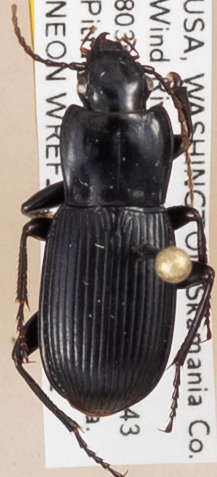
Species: Pterostichus herculaneus
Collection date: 2018-05-22
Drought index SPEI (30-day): -2.09
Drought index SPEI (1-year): -0.39
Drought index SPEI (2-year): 0.71